Social finance

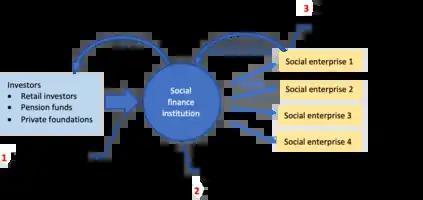
Capital flows in the social finance marketplace.

Research reveals that the term social finance is familiar mainly to people working in the niche sector of financial services. Since the 2008 financial crisis, however, the social finance industry has experienced a period of accelerated growth and institutional uptake. For example, in 2011 Deutsche Bank became the first commercial bank to raise a social investment fund, in 2012 Goldman Sachs floated Social Impact Bonds in the US, and in 2012 the European Investment Fund made a direct investment into the UK social finance marketplace.